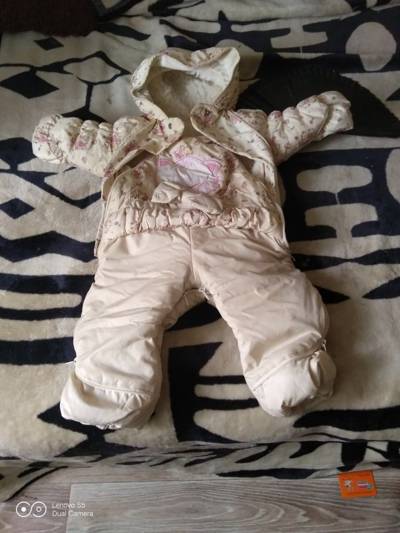
Waste category: clothes